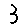
Label: 3